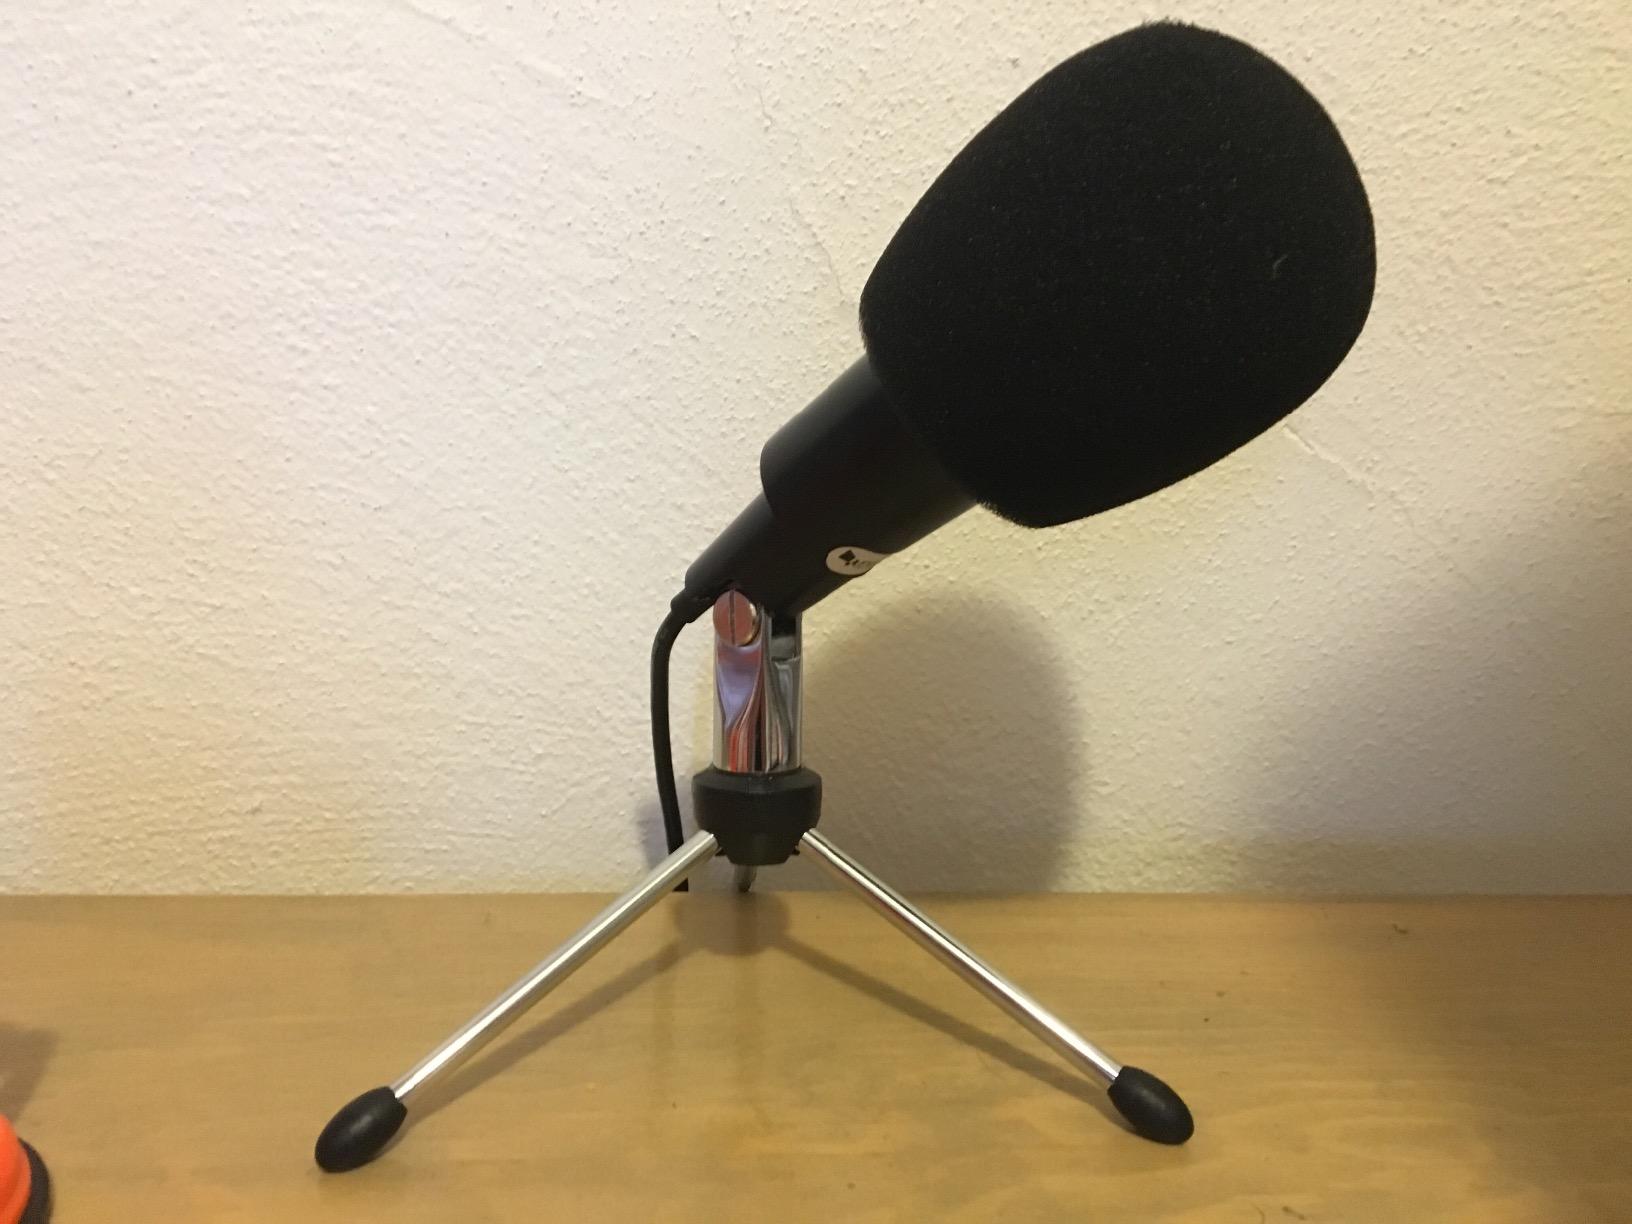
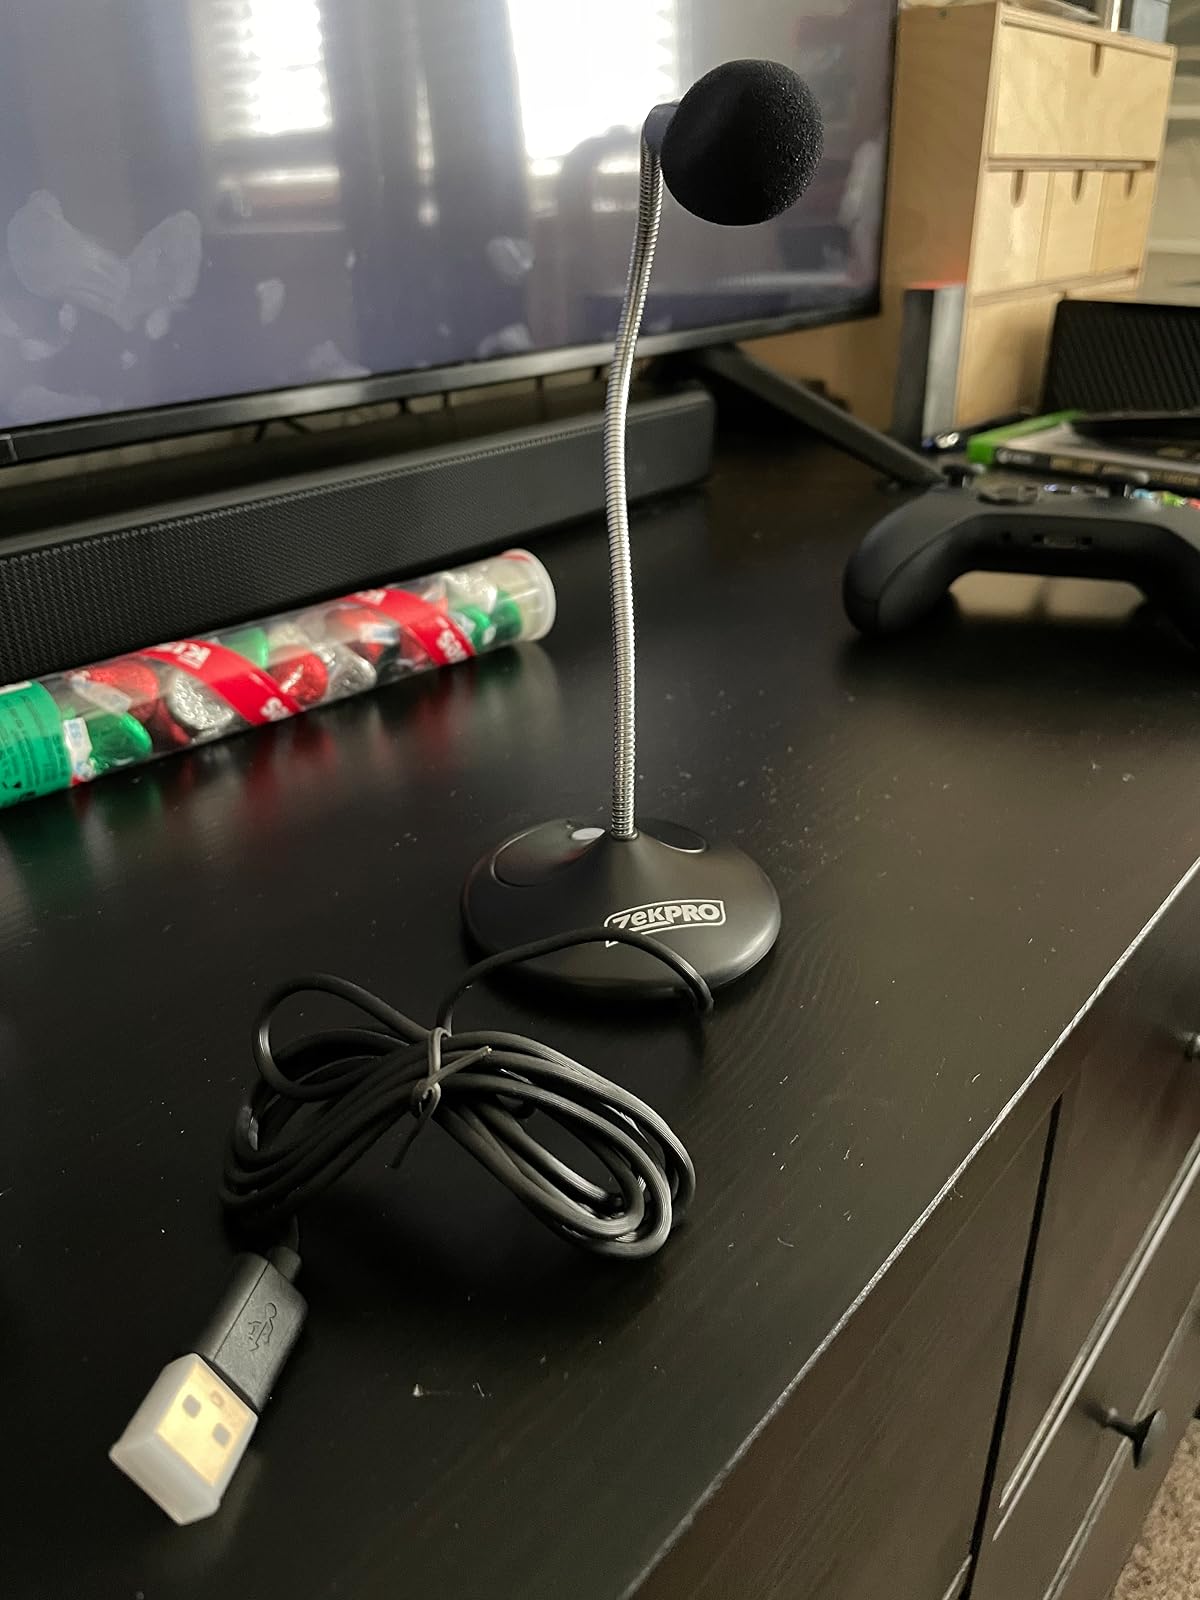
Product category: microphone
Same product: no